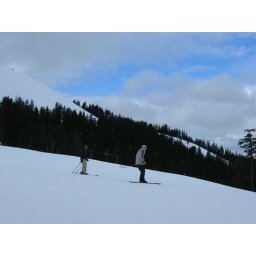
It looks like blue sky over Northwest right now!